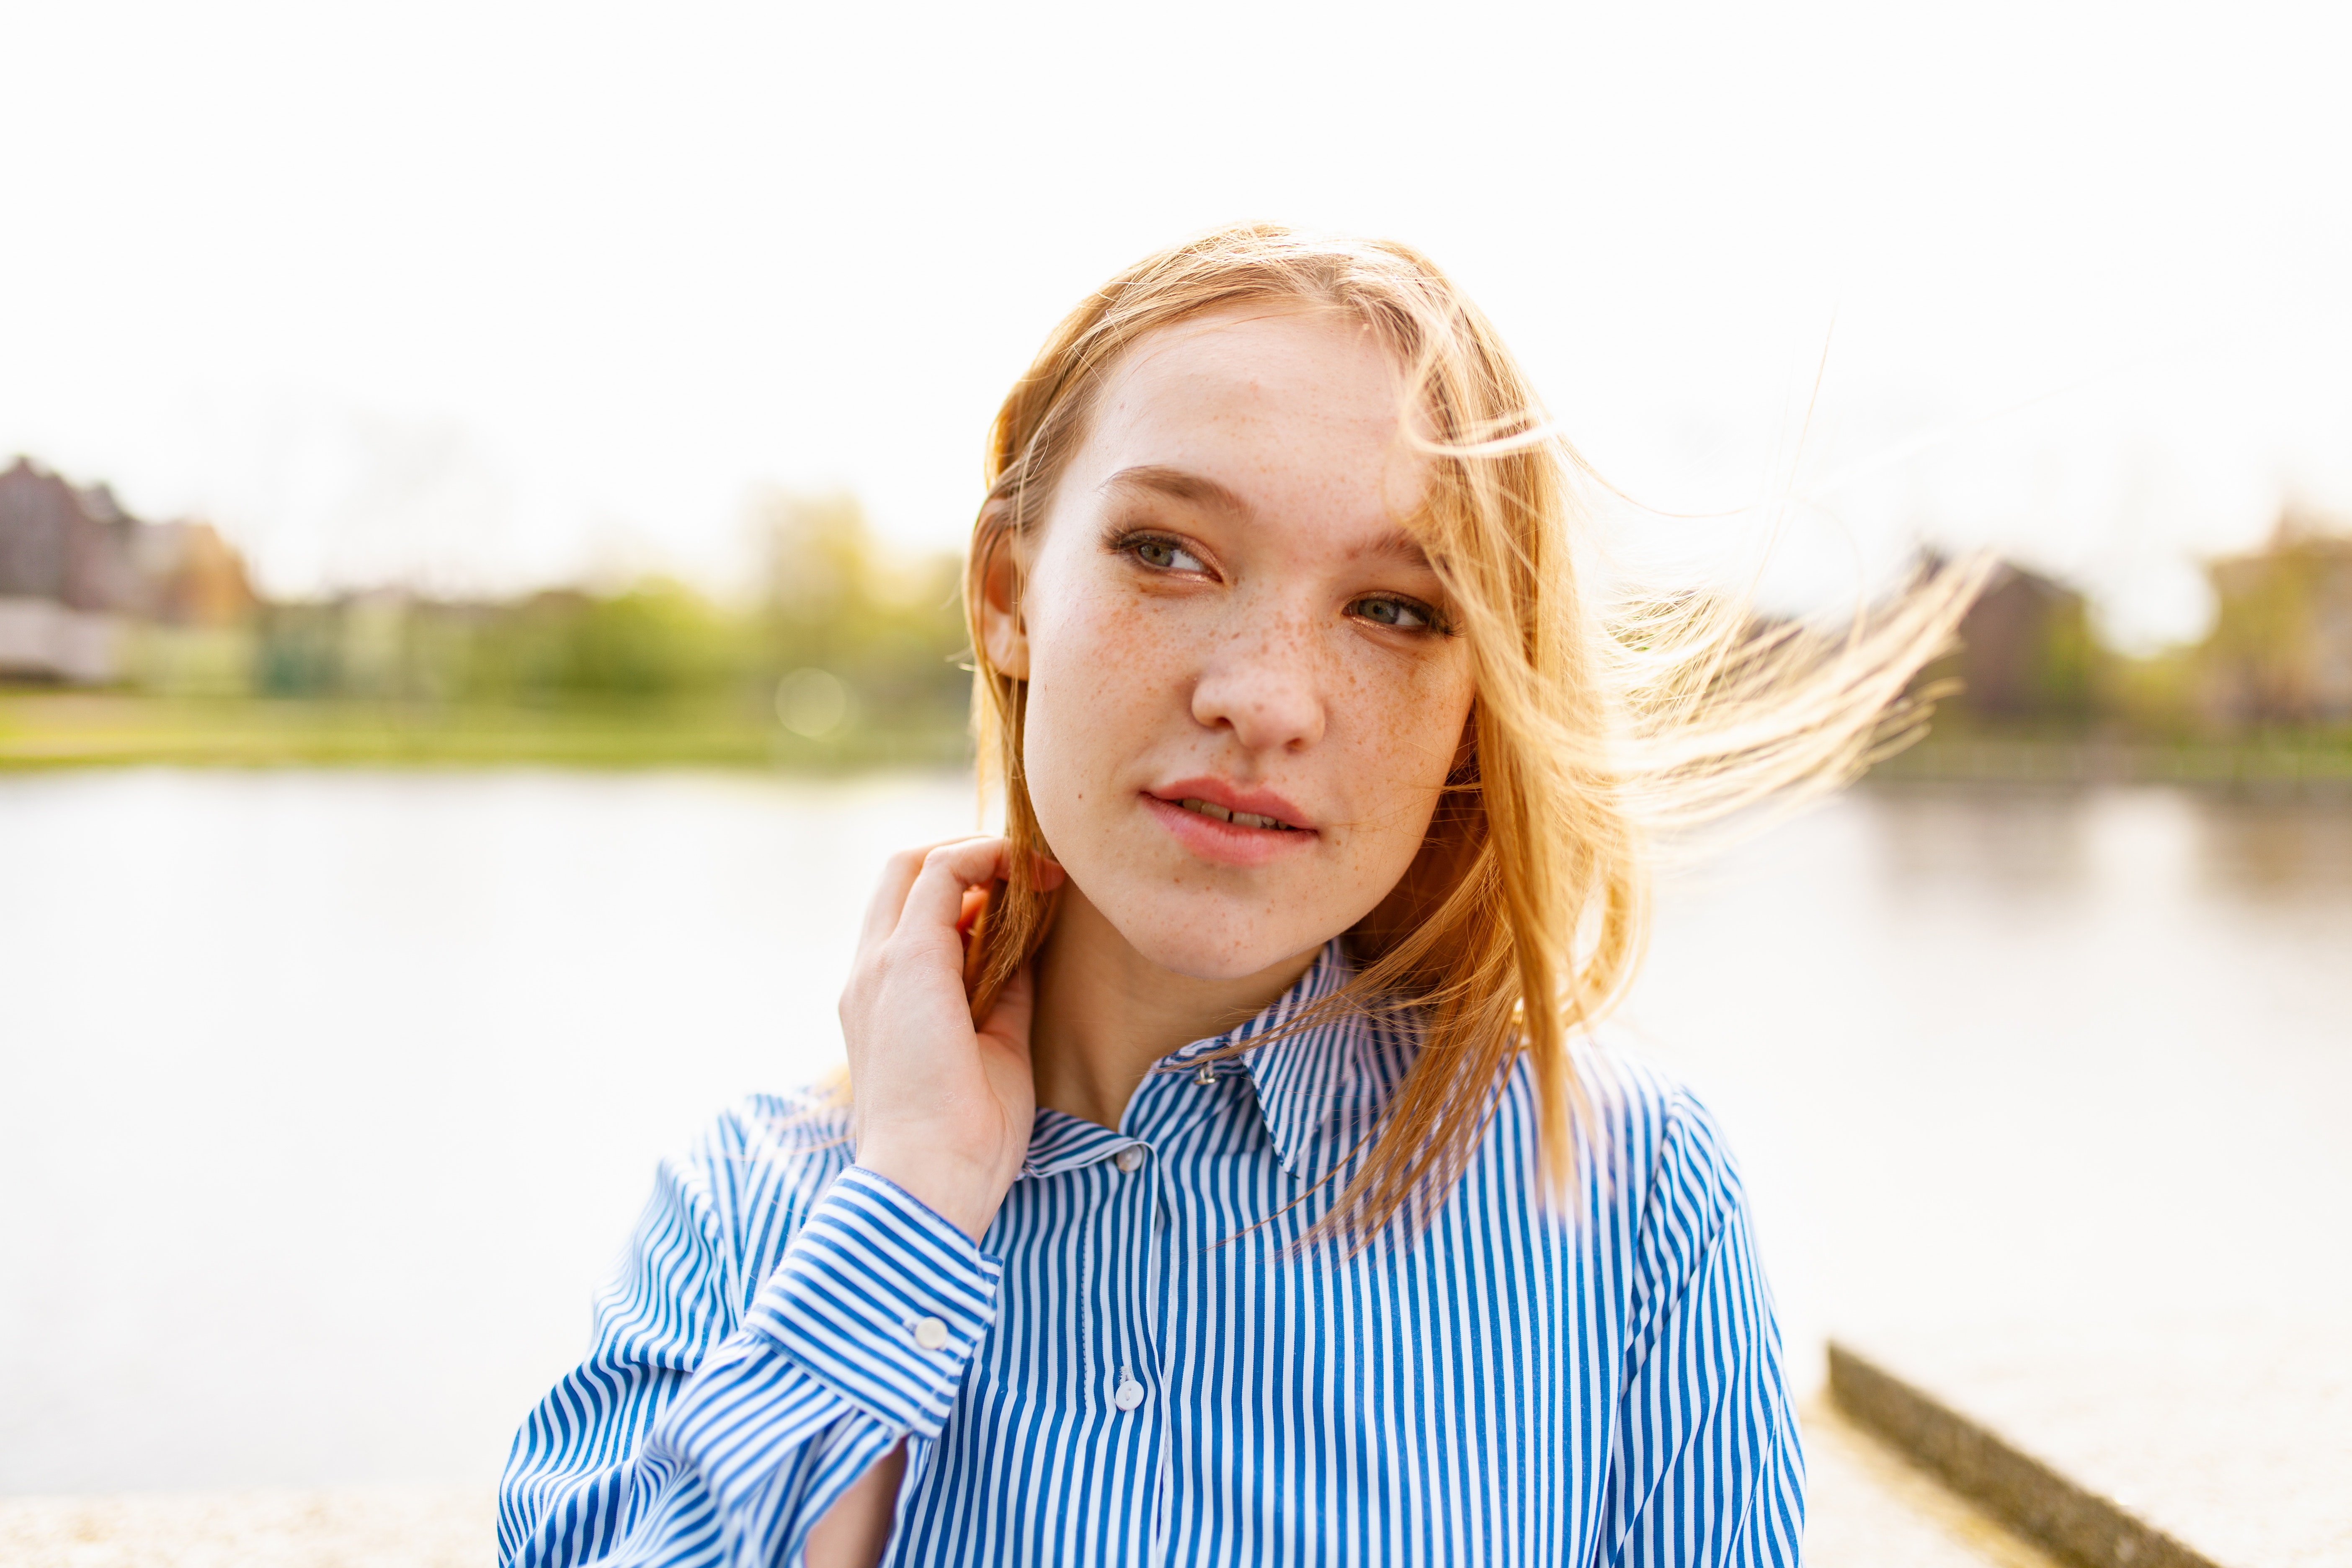
hair, face, blue, white, photograph, facial expression, people, blond, skin, yellow, head, beauty, hairstyle, lip, nose, cheek, smile, eye, photography, organ, portrait photography, summer, sunlight, portrait, mouth, happy, neck, vacation, long hair, brown hair, electric blue, photo shoot, leisure, sitting, top, ear, t shirt